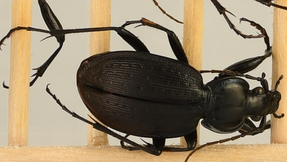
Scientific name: Carabus goryi
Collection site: Harvard Forest Site (HARV), plot HARV_010